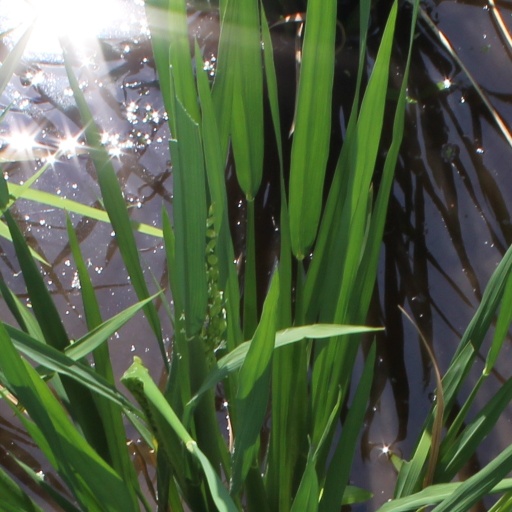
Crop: rice